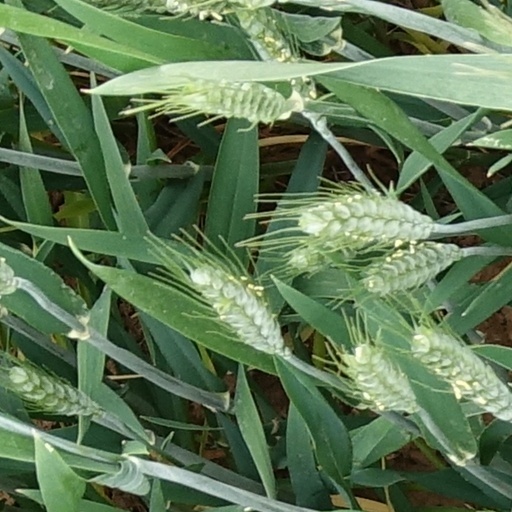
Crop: wheat